Truck lane restriction

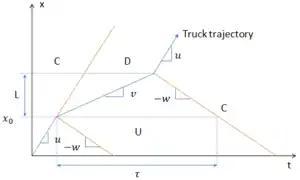
Truck Trajectory and Induced Traffic States

Laval's solution could be summarized as follows: Assuming a one-lane freeway segment obeying the triangular fundamental diagram defined in the figure to the right with free-flow speed "u", wave velocity "w" and jam density "k". Only one truck type is considered. In this scenario, the normalized capacity "I" of the freeway segment is given as：